Galați

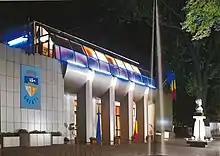
Nae Leonard National Theatre of Opera and Operetta

The Botanical Garden dominates the left bank of the Danube at Galați. Its southern slope is the site of the Museum of Natural History in Galați. The museum has collections of tropical and subtropical plants (cactuses, euphorbias, palms, crotons, geraniums, begonias, etc.) rosary chic, over 200 varieties of roses, flora and vegetation. There are over 3000 specimens of tree species and shrubs, an oak area with more than 50 examples of birch and conifers, and a replica Japanese garden.